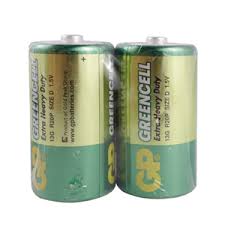
Waste category: battery